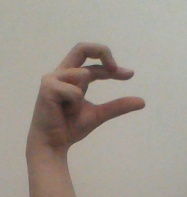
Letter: thal